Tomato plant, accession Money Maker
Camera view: bottom (45 deg); turntable rotation: 120 degrees
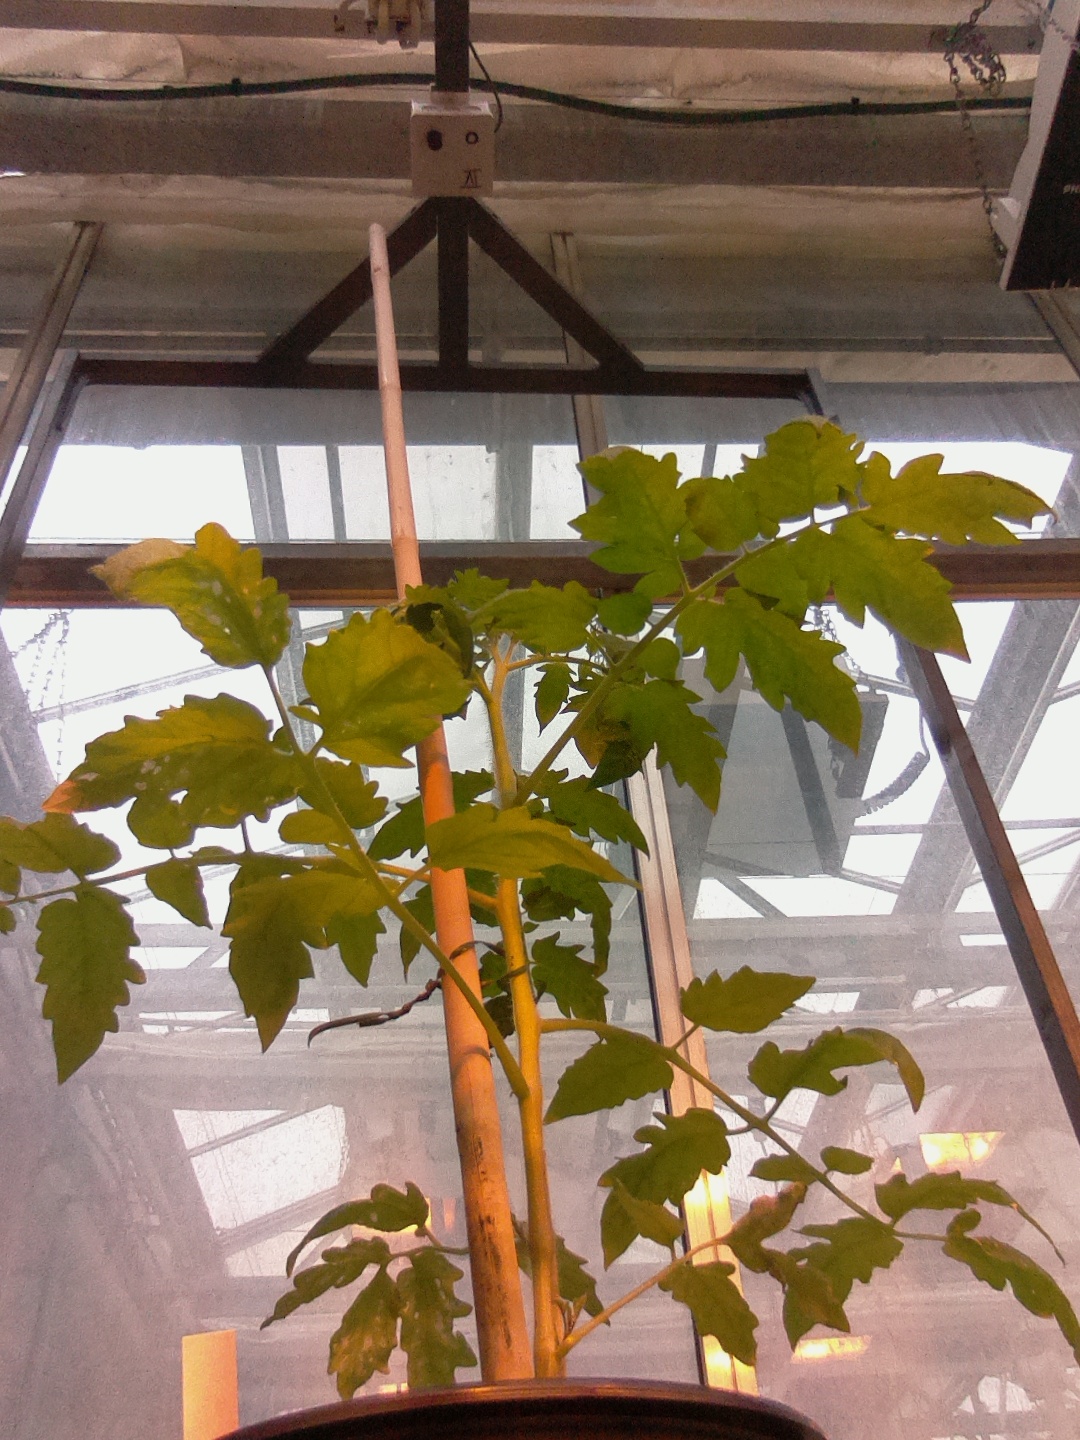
BBCH growth stage 14: 8 of true leaves visible